Atmospheric pressure

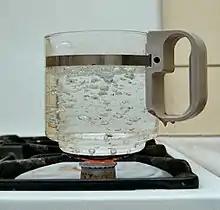
Boiling water

Atmospheric pressure varies widely on Earth, and these changes are important in studying weather and climate. Atmospheric pressure shows a diurnal or semidiurnal (twice-daily) cycle caused by global atmospheric tides. This effect is strongest in tropical zones, with an amplitude of a few hectopascals, and almost zero in polar areas. These variations have two superimposed cycles, a circadian (24 h) cycle, and a semi-circadian (12 h) cycle.